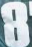
Number: 8